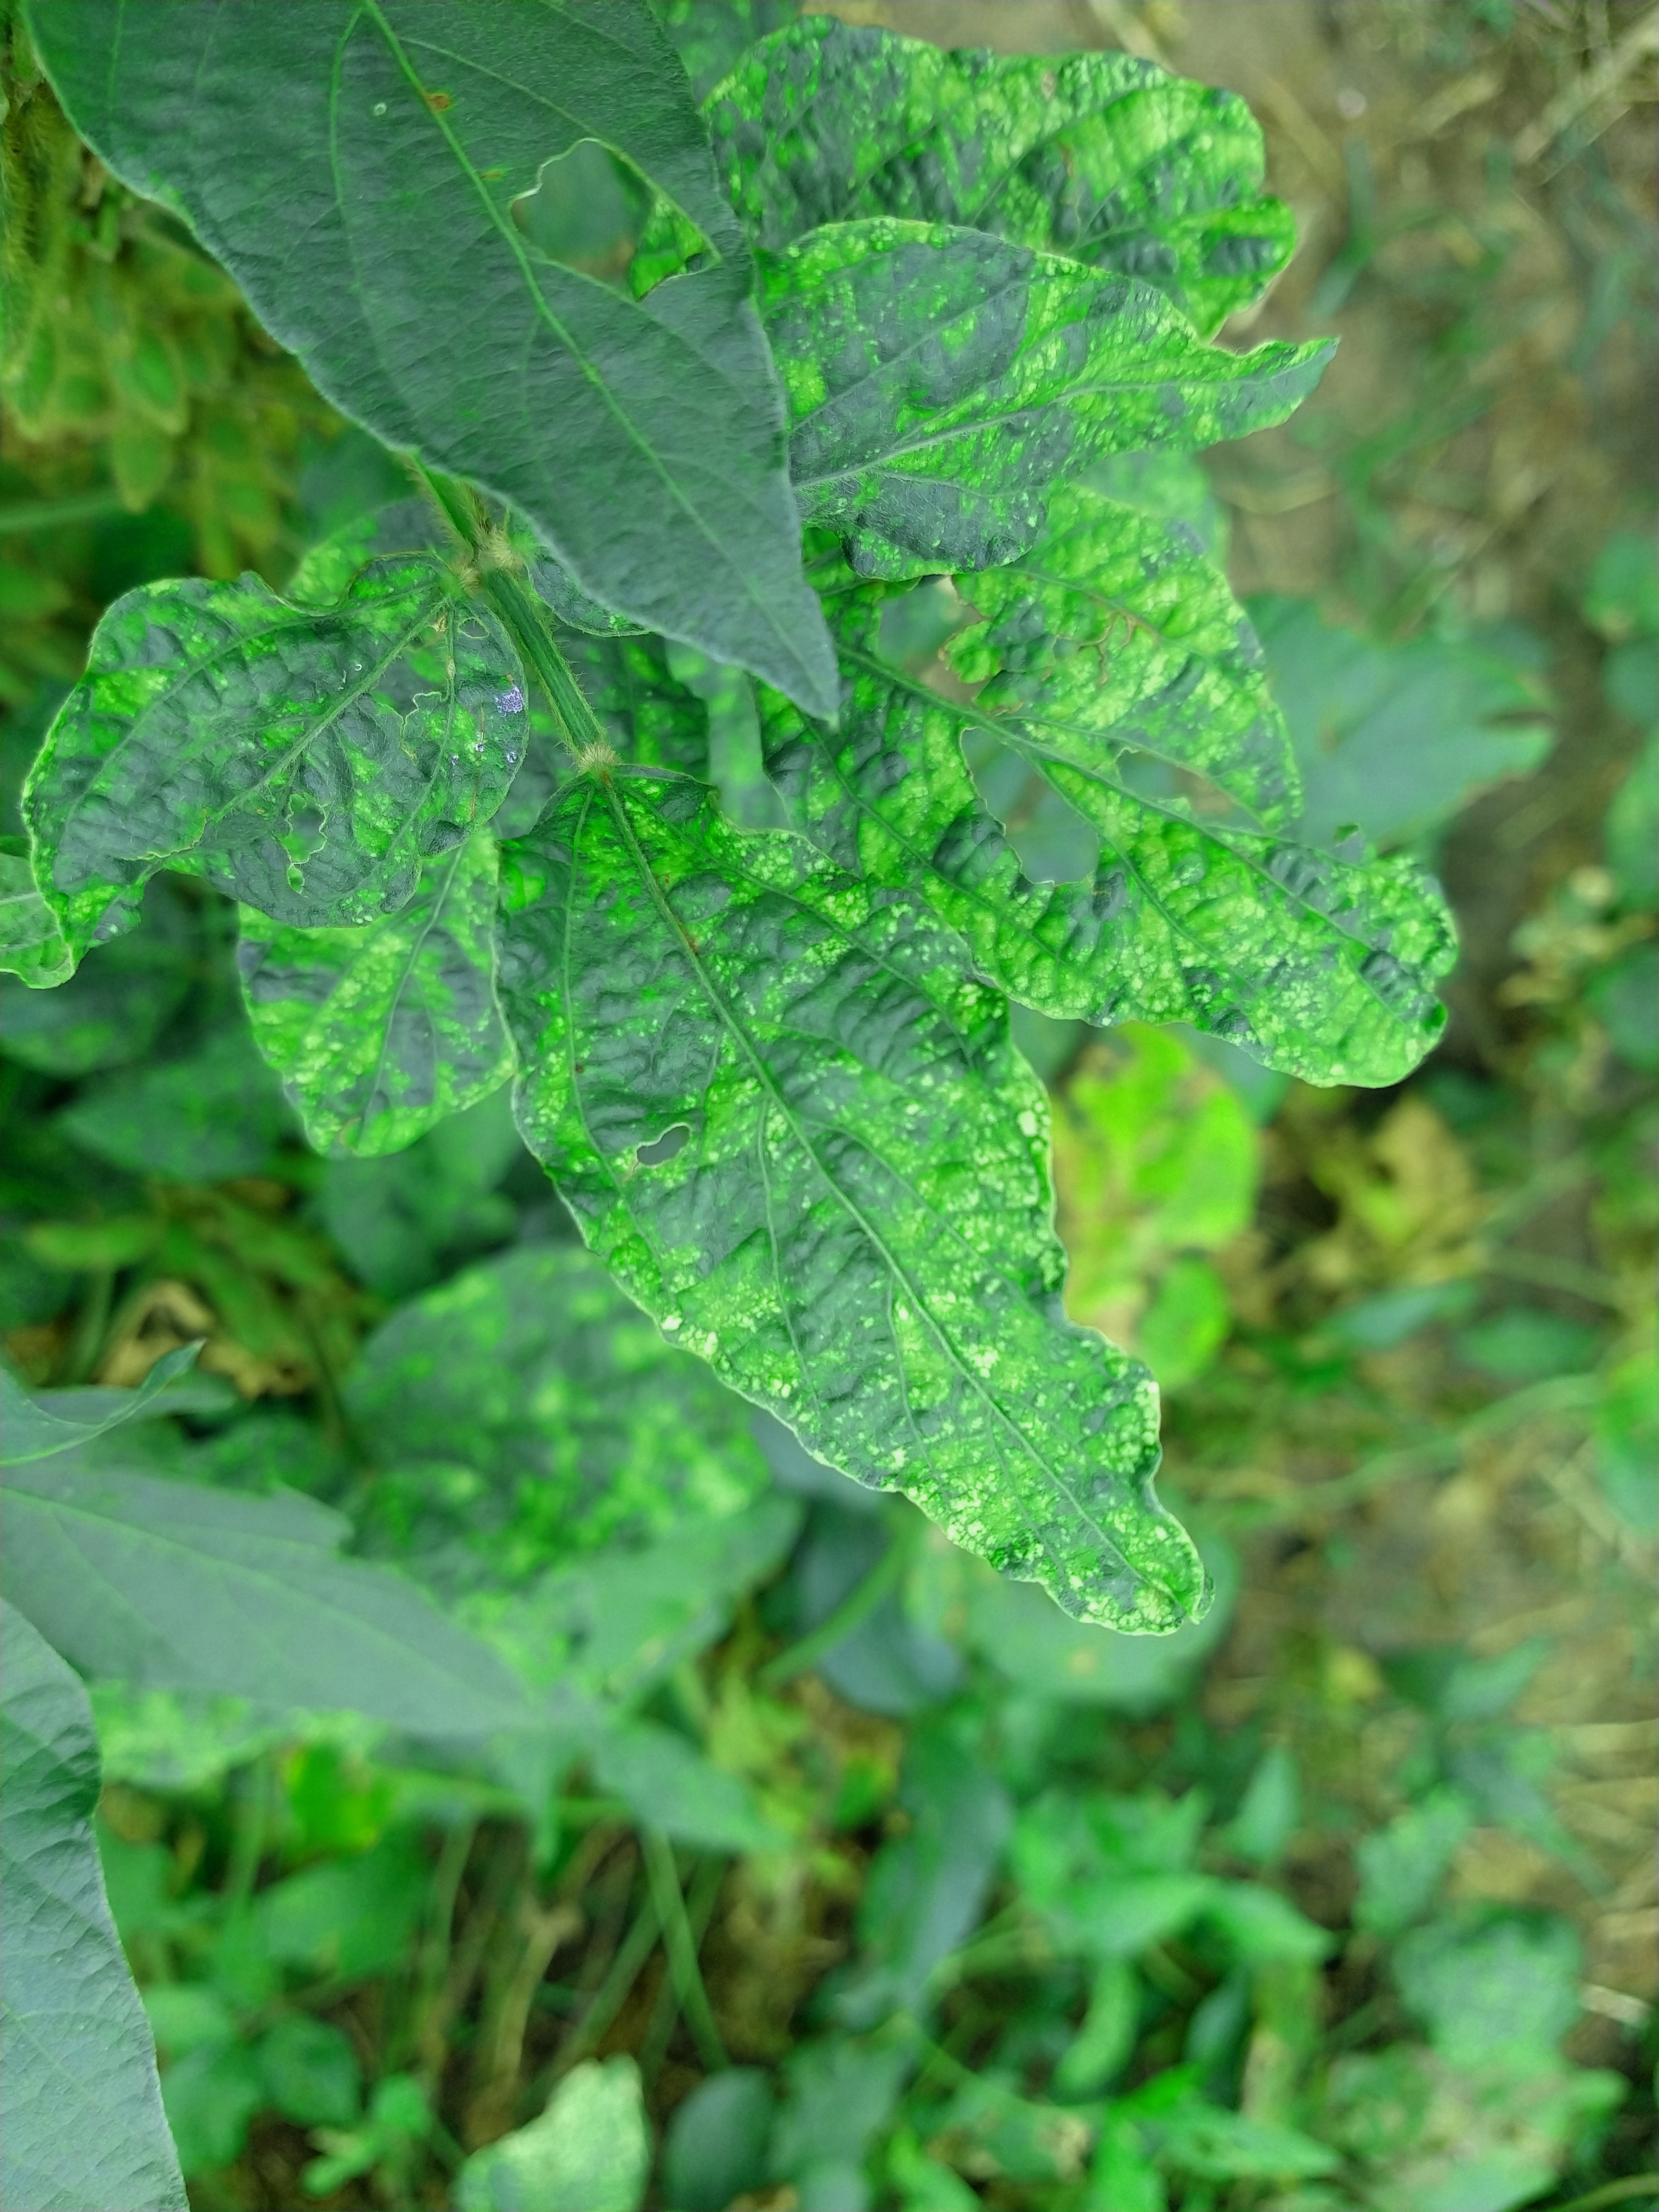
Label: Disease